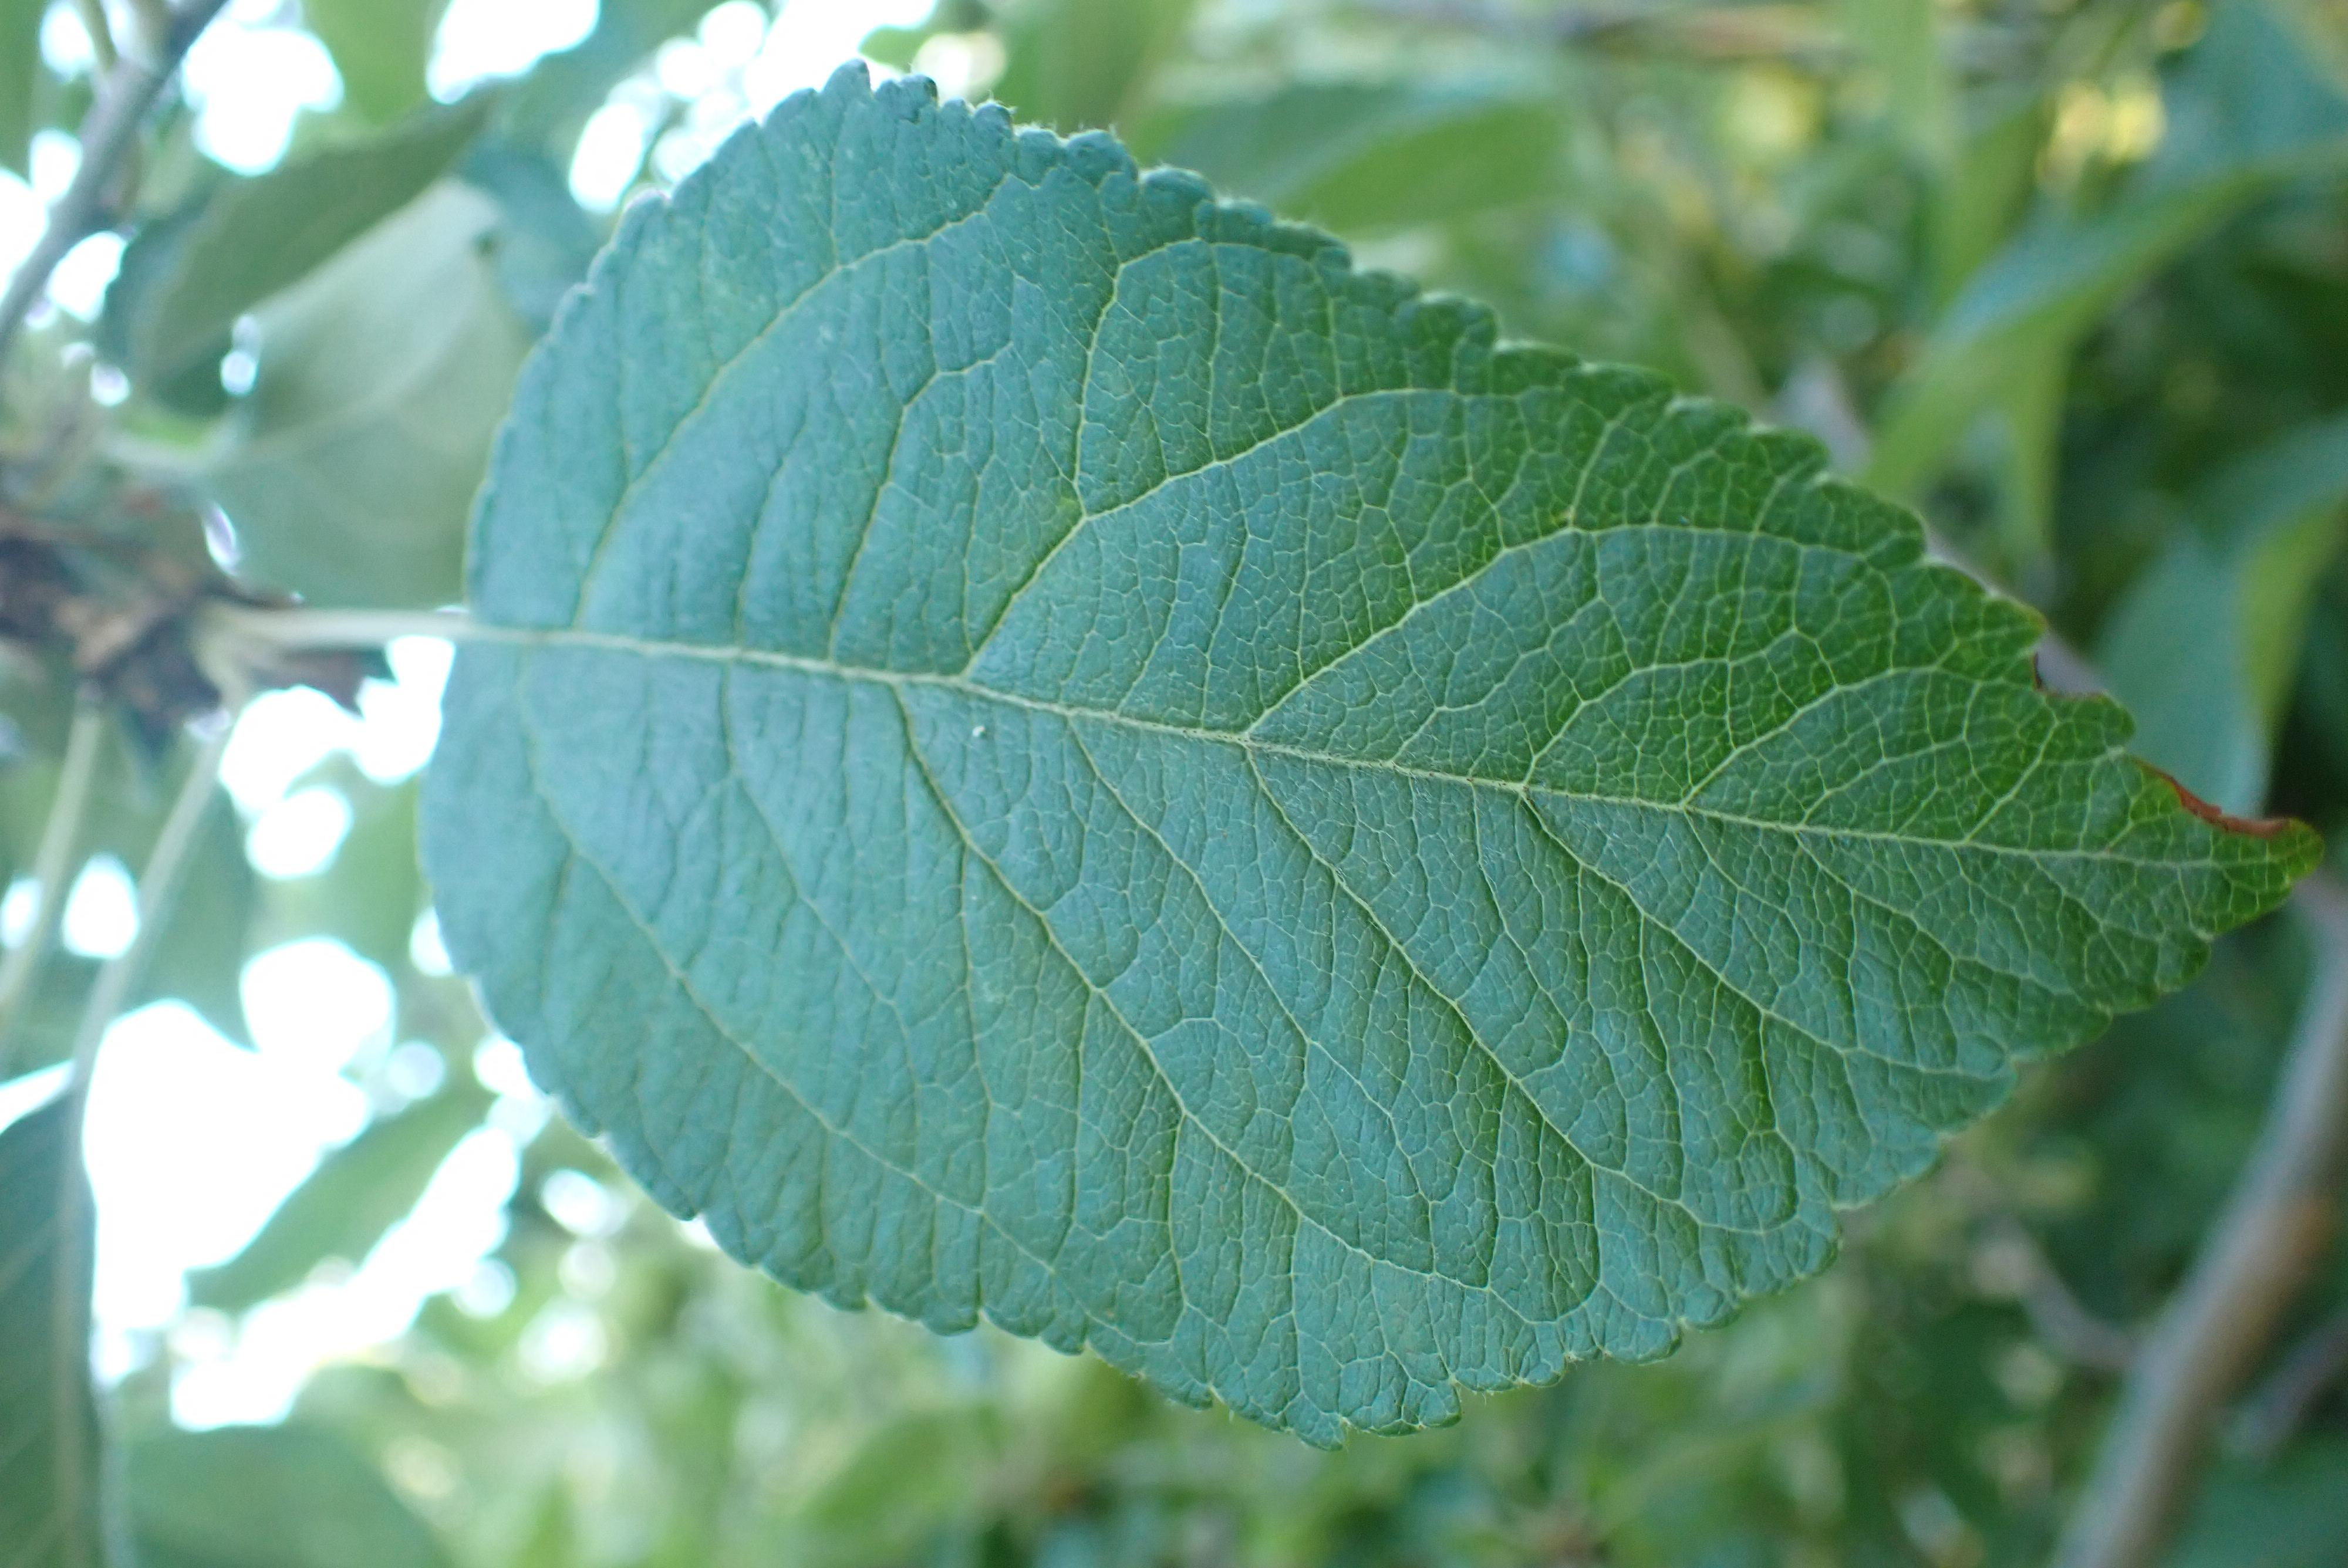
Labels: healthy